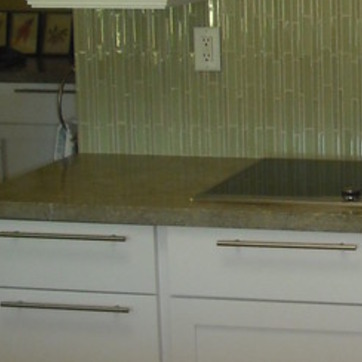
Material: polishedstone